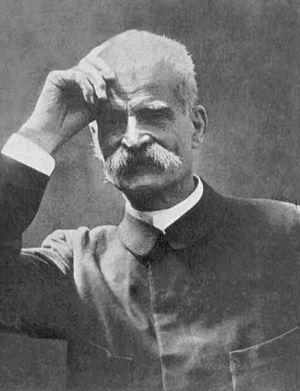
Antonio Abetti, né le 19 juin 1846 à San Pietro di Gorizia - mort le 20 février 1928 à Florence, est un astronome et physicien italien.